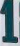
Number: 1